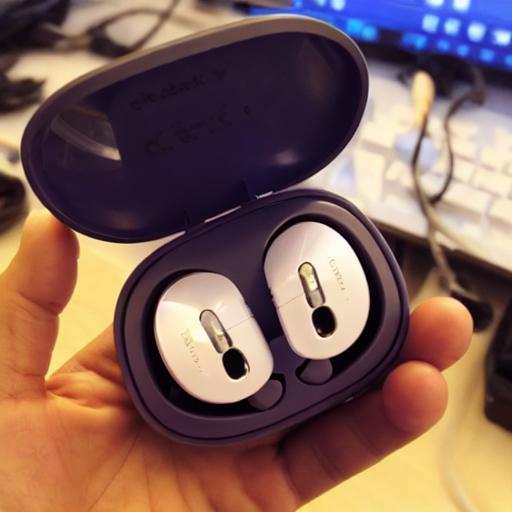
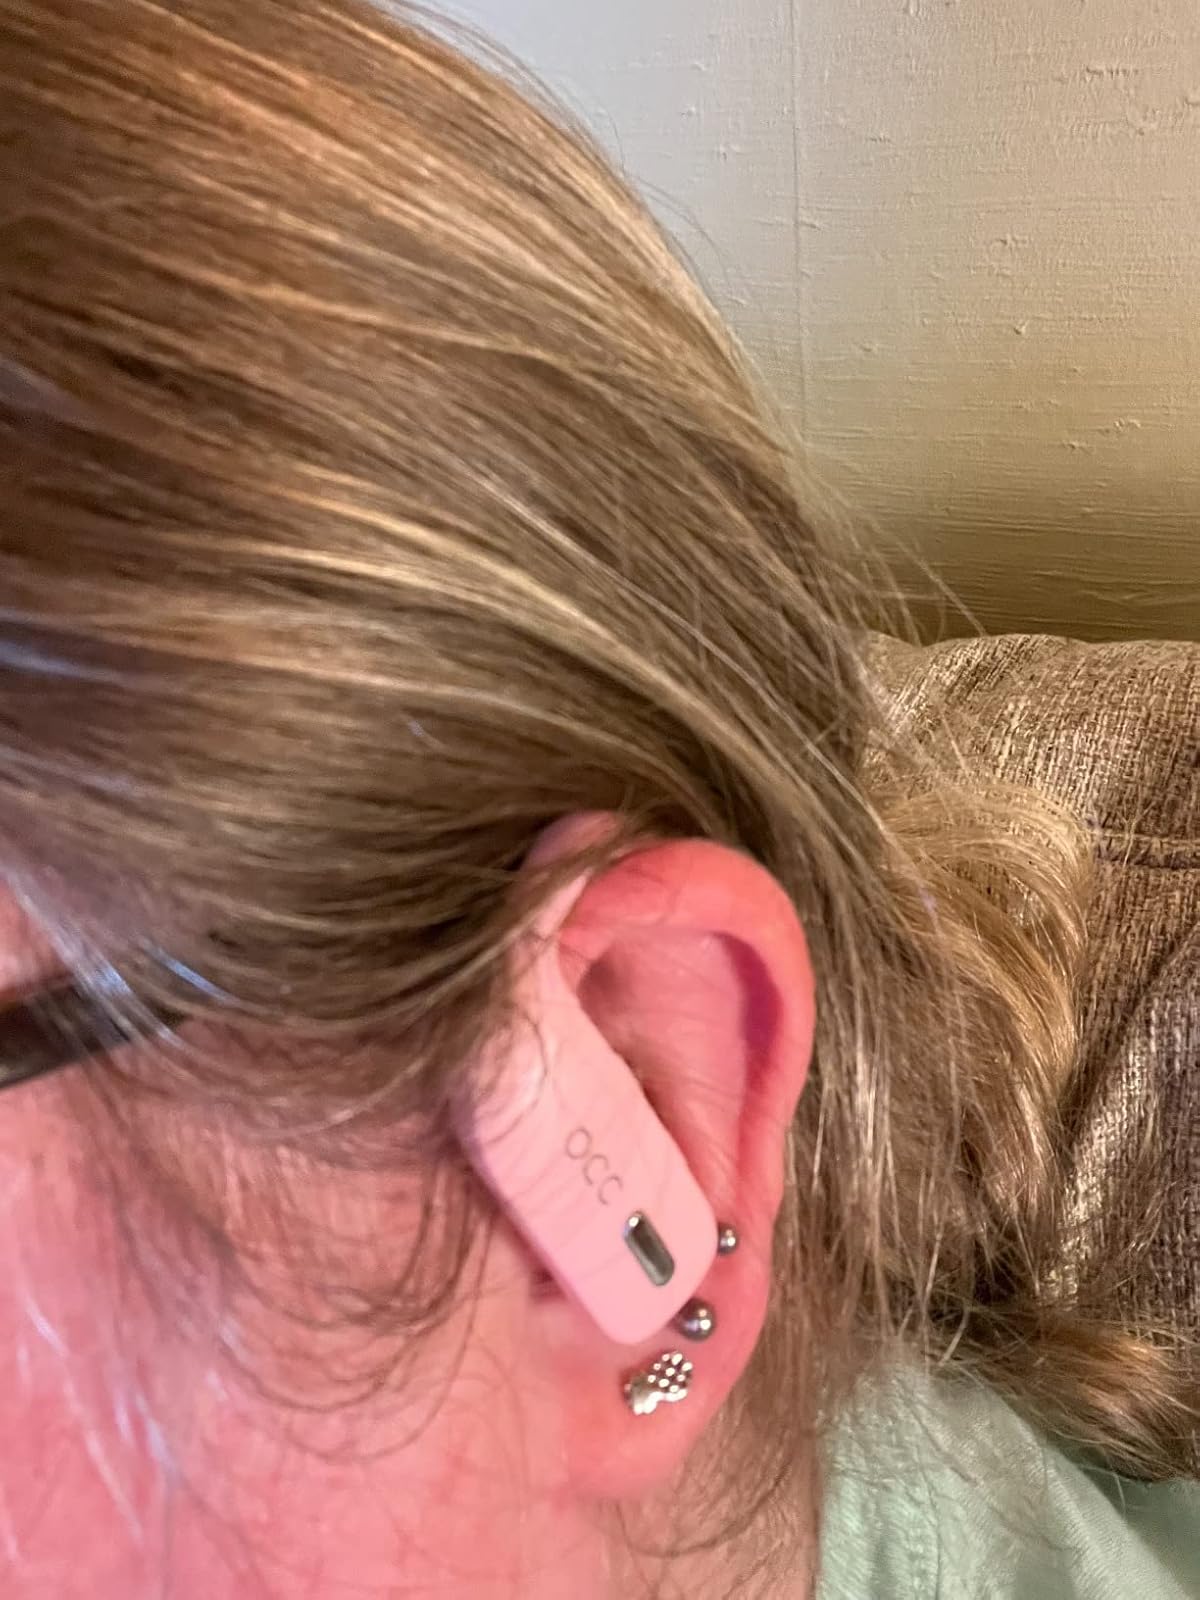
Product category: earbuds
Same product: no